George Lopez (TV series)

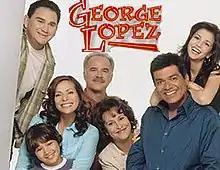
The season 4 cast of "George Lopez" (from left to right): Valente Rodriguez as Ernie Cardenas, Constance Marie with Luis Armand Garcia as Angie and Max Lopez, Emiliano Díez as Vic Palmero, Belita Moreno as Benny Lopez, George Lopez as himself, and Masiela Lusha as Carmen Lopez.

The comedy revolves around a fictionalized portrayal of Lopez who works at the Powers Brothers aviation factory. George raises daughter Carmen and dyslexic son Max with his wife Angie, after surviving a miserable, dysfunctional childhood at the hands of his neglectful alcoholic mother Benny, who is portrayed as selfish and cold-hearted. Other characters include Angie's indulgent father, wealthy doctor Vic Palmero, who is not very fond of George at first; and George's best childhood friend Ernie Cardenas, noted for his socially-awkward behavior and unsuccessful attempts at dating. After Carmen's departure from the series, Angie's overindulged niece Veronica moved in, laden with a large trust fund that is entrusted to George's care.